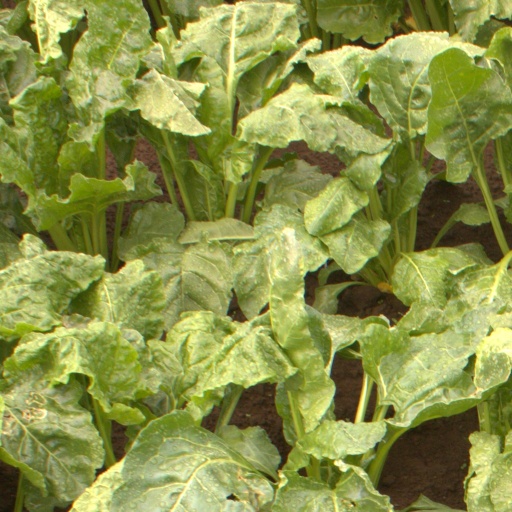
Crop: sugar beet